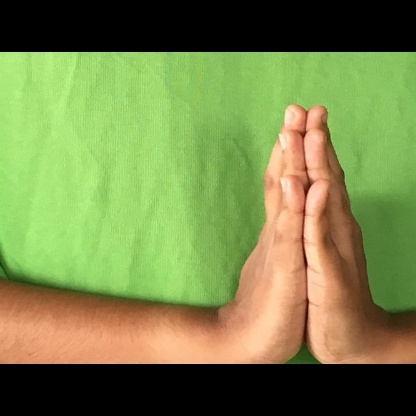
Mudra: Anjali